Long Island (Hampshire)

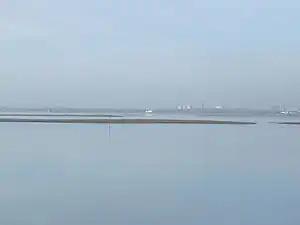
Long Island at high tide

Long Island is an island in Langstone Harbour in Hampshire, England. It is long and up to wide. Three Bronze Age pots have been found on the island as has Mesolithic and late neolithic flint-work. Bronze Age pottery along with smaller amounts of Romano-British pottery have also been found on the island.